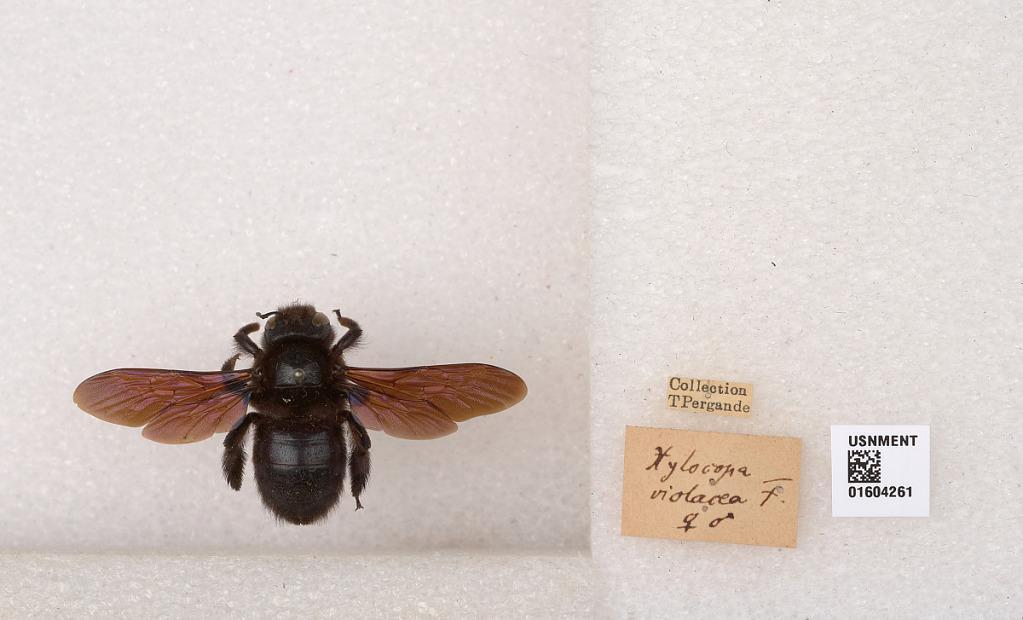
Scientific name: Xylocopa (Xylocopa) violacea (Linnaeus)